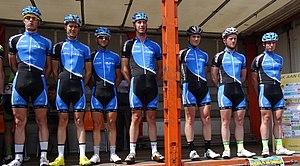
Reportage photographique réalisé le dimanche 8 juin à l'occasion du départ du Mémorial Philippe Van Coningsloo 2014 à Wavre, Belgique.
L'équipe cycliste Ottignies-Perwez est une équipe cycliste belge francophone participant aux circuits continentaux de cyclisme et en particulier l'UCI Europe Tour. Le club devient une équipe élite en 2011.